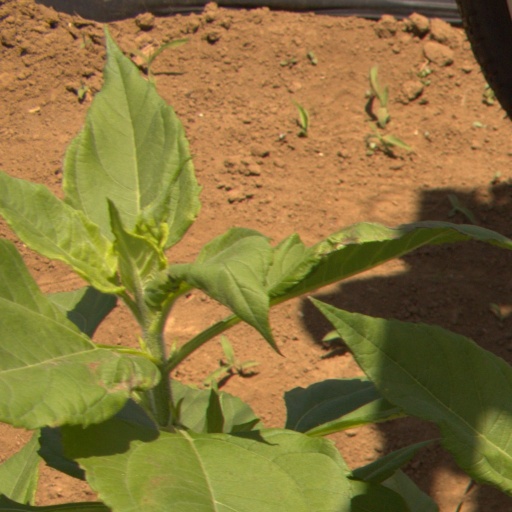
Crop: Jerusalem artichoke